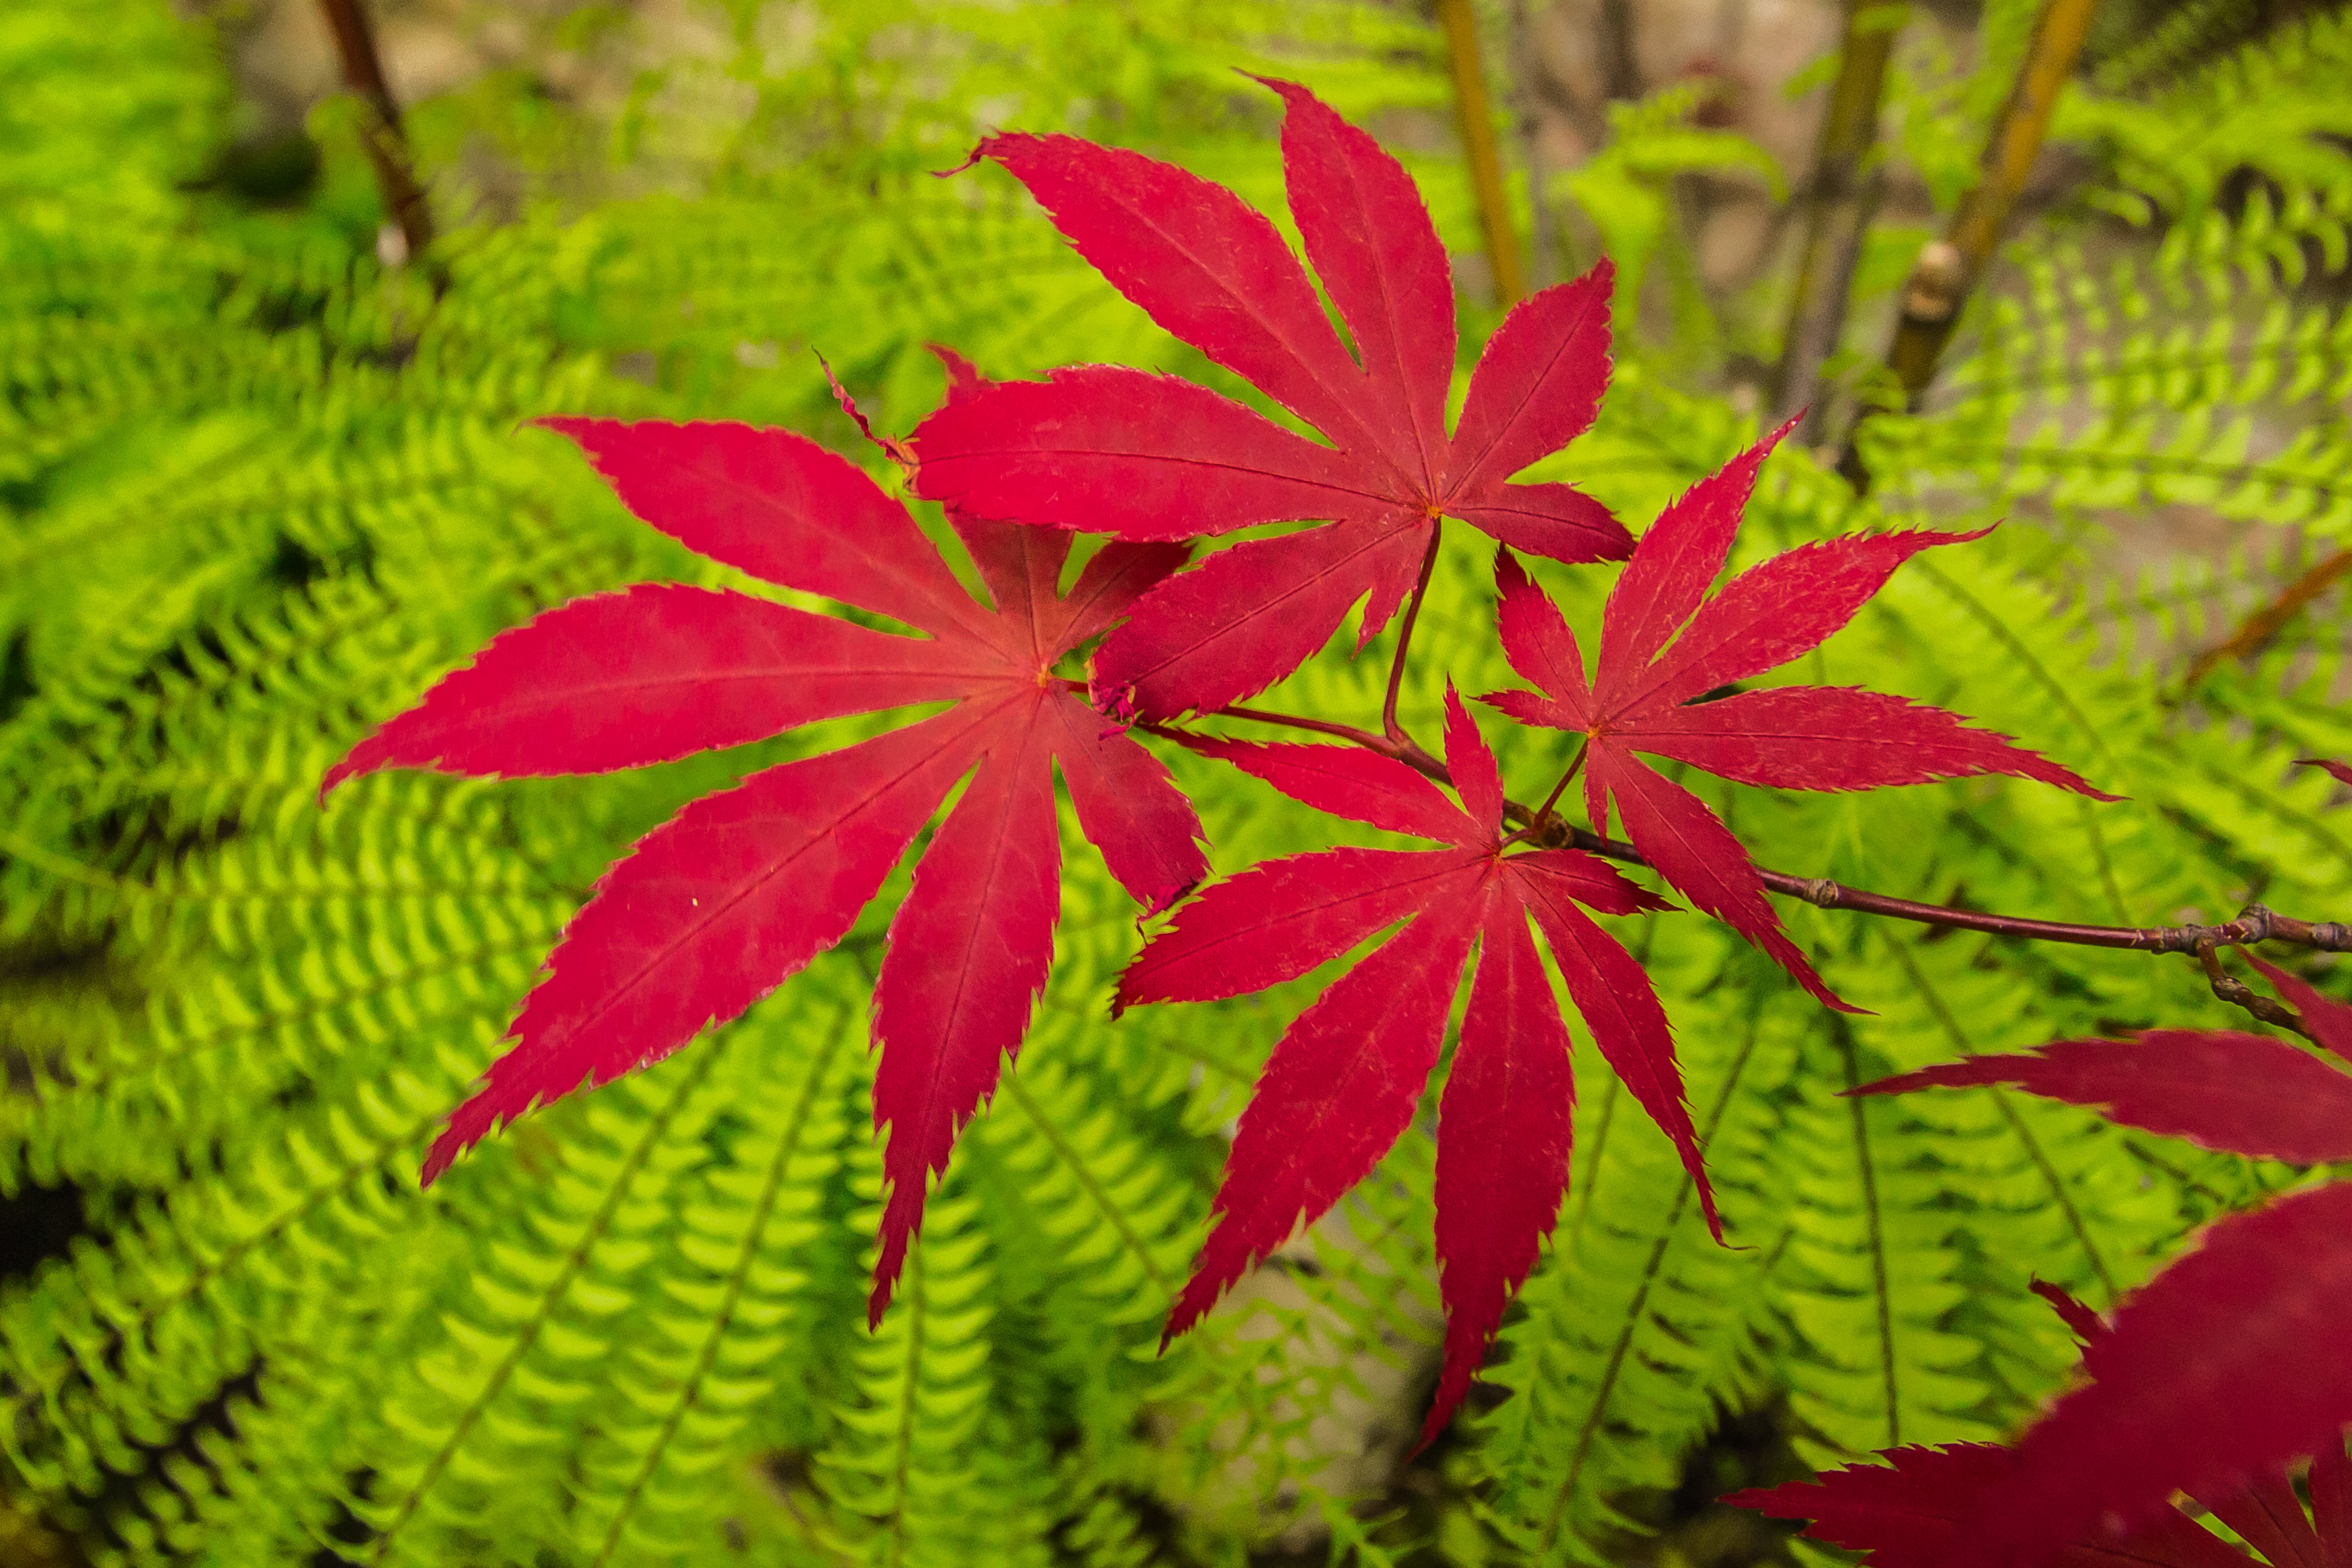
tree, nature, branch, plant, leaf, flower, green, autumn, botany, garden, flora, maple tree, maple leaf, shrub, macro photography, flowering plant, red maple, woody plant, land plant